Ali Jah

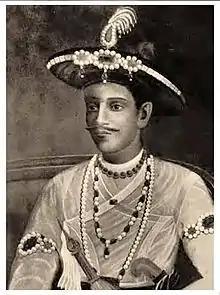

Zain-ud-Din Ali Khan (died 6 August 1821), better known as Ali Jah was the Nawab of Bengal and Bihar. He succeeded his father, Baber Ali Khan after his death on 28 April 1810. He was succeeded by his half-brother, Ahmad Ali Khan, after his death.